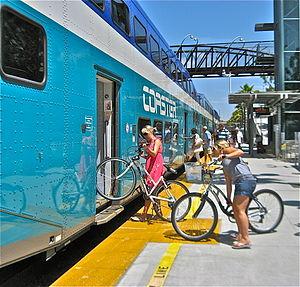
Le transport des vélos en train permet aux cyclistes de parcourir de longues distances sans revenir au point de départ.
L'intermodalité est l'utilisation de plusieurs modes de transport au cours d'un même déplacement. On parle plus spécifiquement de technologie et/ou d'autorité organisatrice différentes.